Mazha

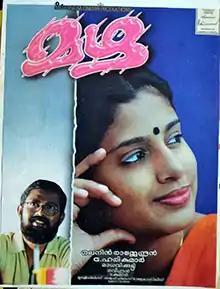
Theatrical release poster

Mazha is a 2000 Indian Malayalam-language drama film written and directed by Lenin Rajendran based on the short story "Nashtappetta Neelambari" by Madhavikkutty. It stars Biju Menon, Samyuktha Varma, and Lal. The music was composed by Ravindran. The film won five Kerala State Film Awards, a National Film Award, and a South Filmfare Award.